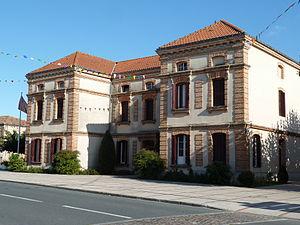
Briatexte (Tarn) - Mairie
Briatexte est une commune française située dans le département du Tarn, en région Occitanie.